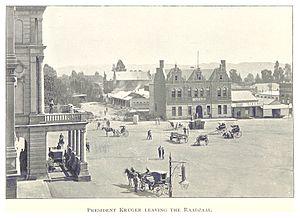
Le Transvaal est une région située dans le nord-est de l'Afrique du Sud qui désigna successivement, sur une même aire géographique, des territoires, un État indépendant, une colonie puis une province.